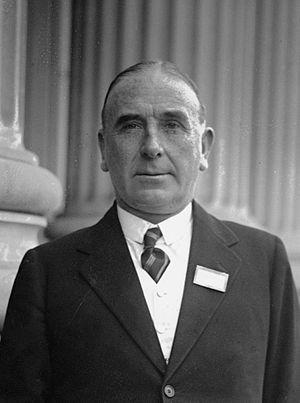
Le secrétaire d'État à l'Emploi est un poste dans le Cabinet britannique. En 1995, il a fusionné avec le secrétaire d'État à l'Éducation pour crée le secrétaire d'État à l'Éducation à l'Emploi. En 2001, les fonctions de l'emploi ont été ensuite transférés au secrétaire d'État au Travail et aux Retraites.
Robert Stevenson Horne, 1ᵉʳ vicomte Horne de Slamannan, est un homme d'affaires écossais, avocat et homme politique unioniste. Il sert sous David Lloyd George comme ministre du Travail entre 1919 et 1920, comme président de la Chambre de commerce entre 1920 et 1921 et comme chancelier de l'Échiquier entre 1921 et 1922. En 1937, il est anobli en tant que vicomte Horne de Slamannan.
Le secrétaire d'État aux Affaires, à l'Innovation et aux Compétences est le membre du gouvernement britannique placé à la tête du département des Affaires, de l'Innovation et des Compétences.